Roman Povazhny

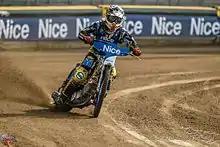

Roman Alexandrovich Povazhny (Russian: "Поважный, Роман Александрович"; born October 23, 1976) is a former international motorcycle speedway rider and a former champion of Russia. He earned 21 caps for the Russia national speedway team.